Ernest Mason Satow

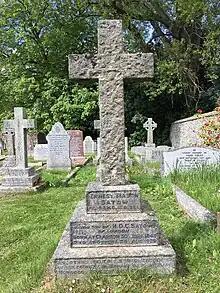
The grave of Sir Ernest Mason Satow in the churchyard of Ottery St Mary

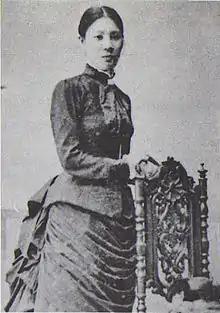
The Japanese wife of Ernest Mason Satow, Takeda Kane, 1870

Satow was never able, as a diplomat serving in Japan, to marry his Japanese common-law wife, Takeda Kane 武田兼 (1853–1932) whom he met at an unknown date. They had an unnamed daughter who was born and died in infancy in 1872, and later two sons in 1880 and 1883, Eitaro and Hisayoshi. "Eitaro was diagnosed with TB in London in 1900, and was advised to go and live in the United States, where he died some time before his father. (1925-29)."